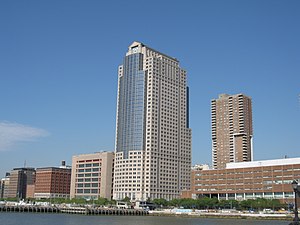
Tribeca / Seværdigheder og attraktioner
388 Greenwich Street
Tribeca, nogle gange skrevet TriBeCa, er en bydel i Lower Manhattan, New York City. Navnet er en sammentrækning "Triangle Below Canal Street". Området som nærmere er trapezformet afgrænses af Canal Street, West Street, Broadway og Vesey Street. Tribeca Film Festival finder sted i bydelen.